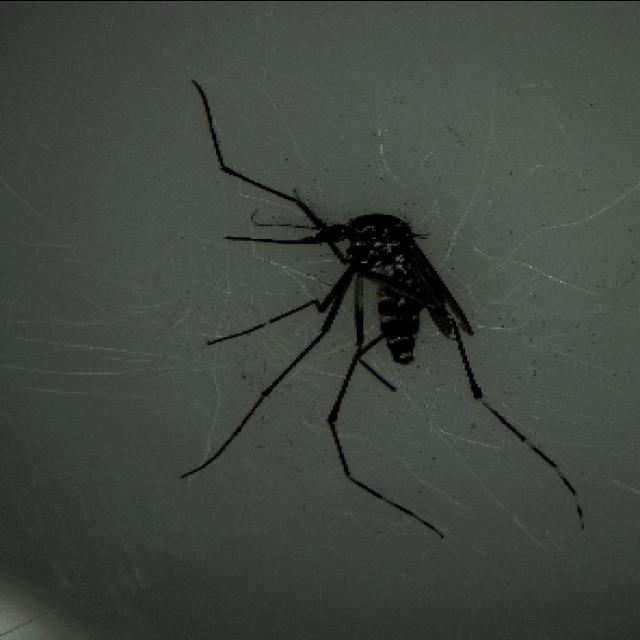
Species: aedes_albopictus